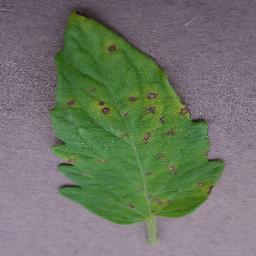
Label: Tomato___Septoria_leaf_spot